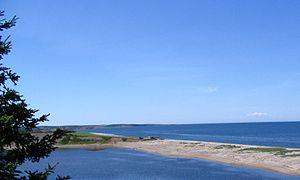
L'embouchure de la rivière de la Priaire, à Chéticamp, en Nouvelle-Écosse.
Chéticamp est une localité et le district numéro 1 de la municipalité du comté d'Inverness, située sur la côte occidentale de l’île du Cap-Breton en Nouvelle-Écosse. Elle forme avec Saint-Joseph-du-Moine et Margaree la région francophone et acadienne du comté. Ses habitants sont les Chéticantins ou parfois Chéticantains.
La rivière de la Prairie ou rivière Chéticamp est un cours d'eau au Cap-Breton, au Canada.